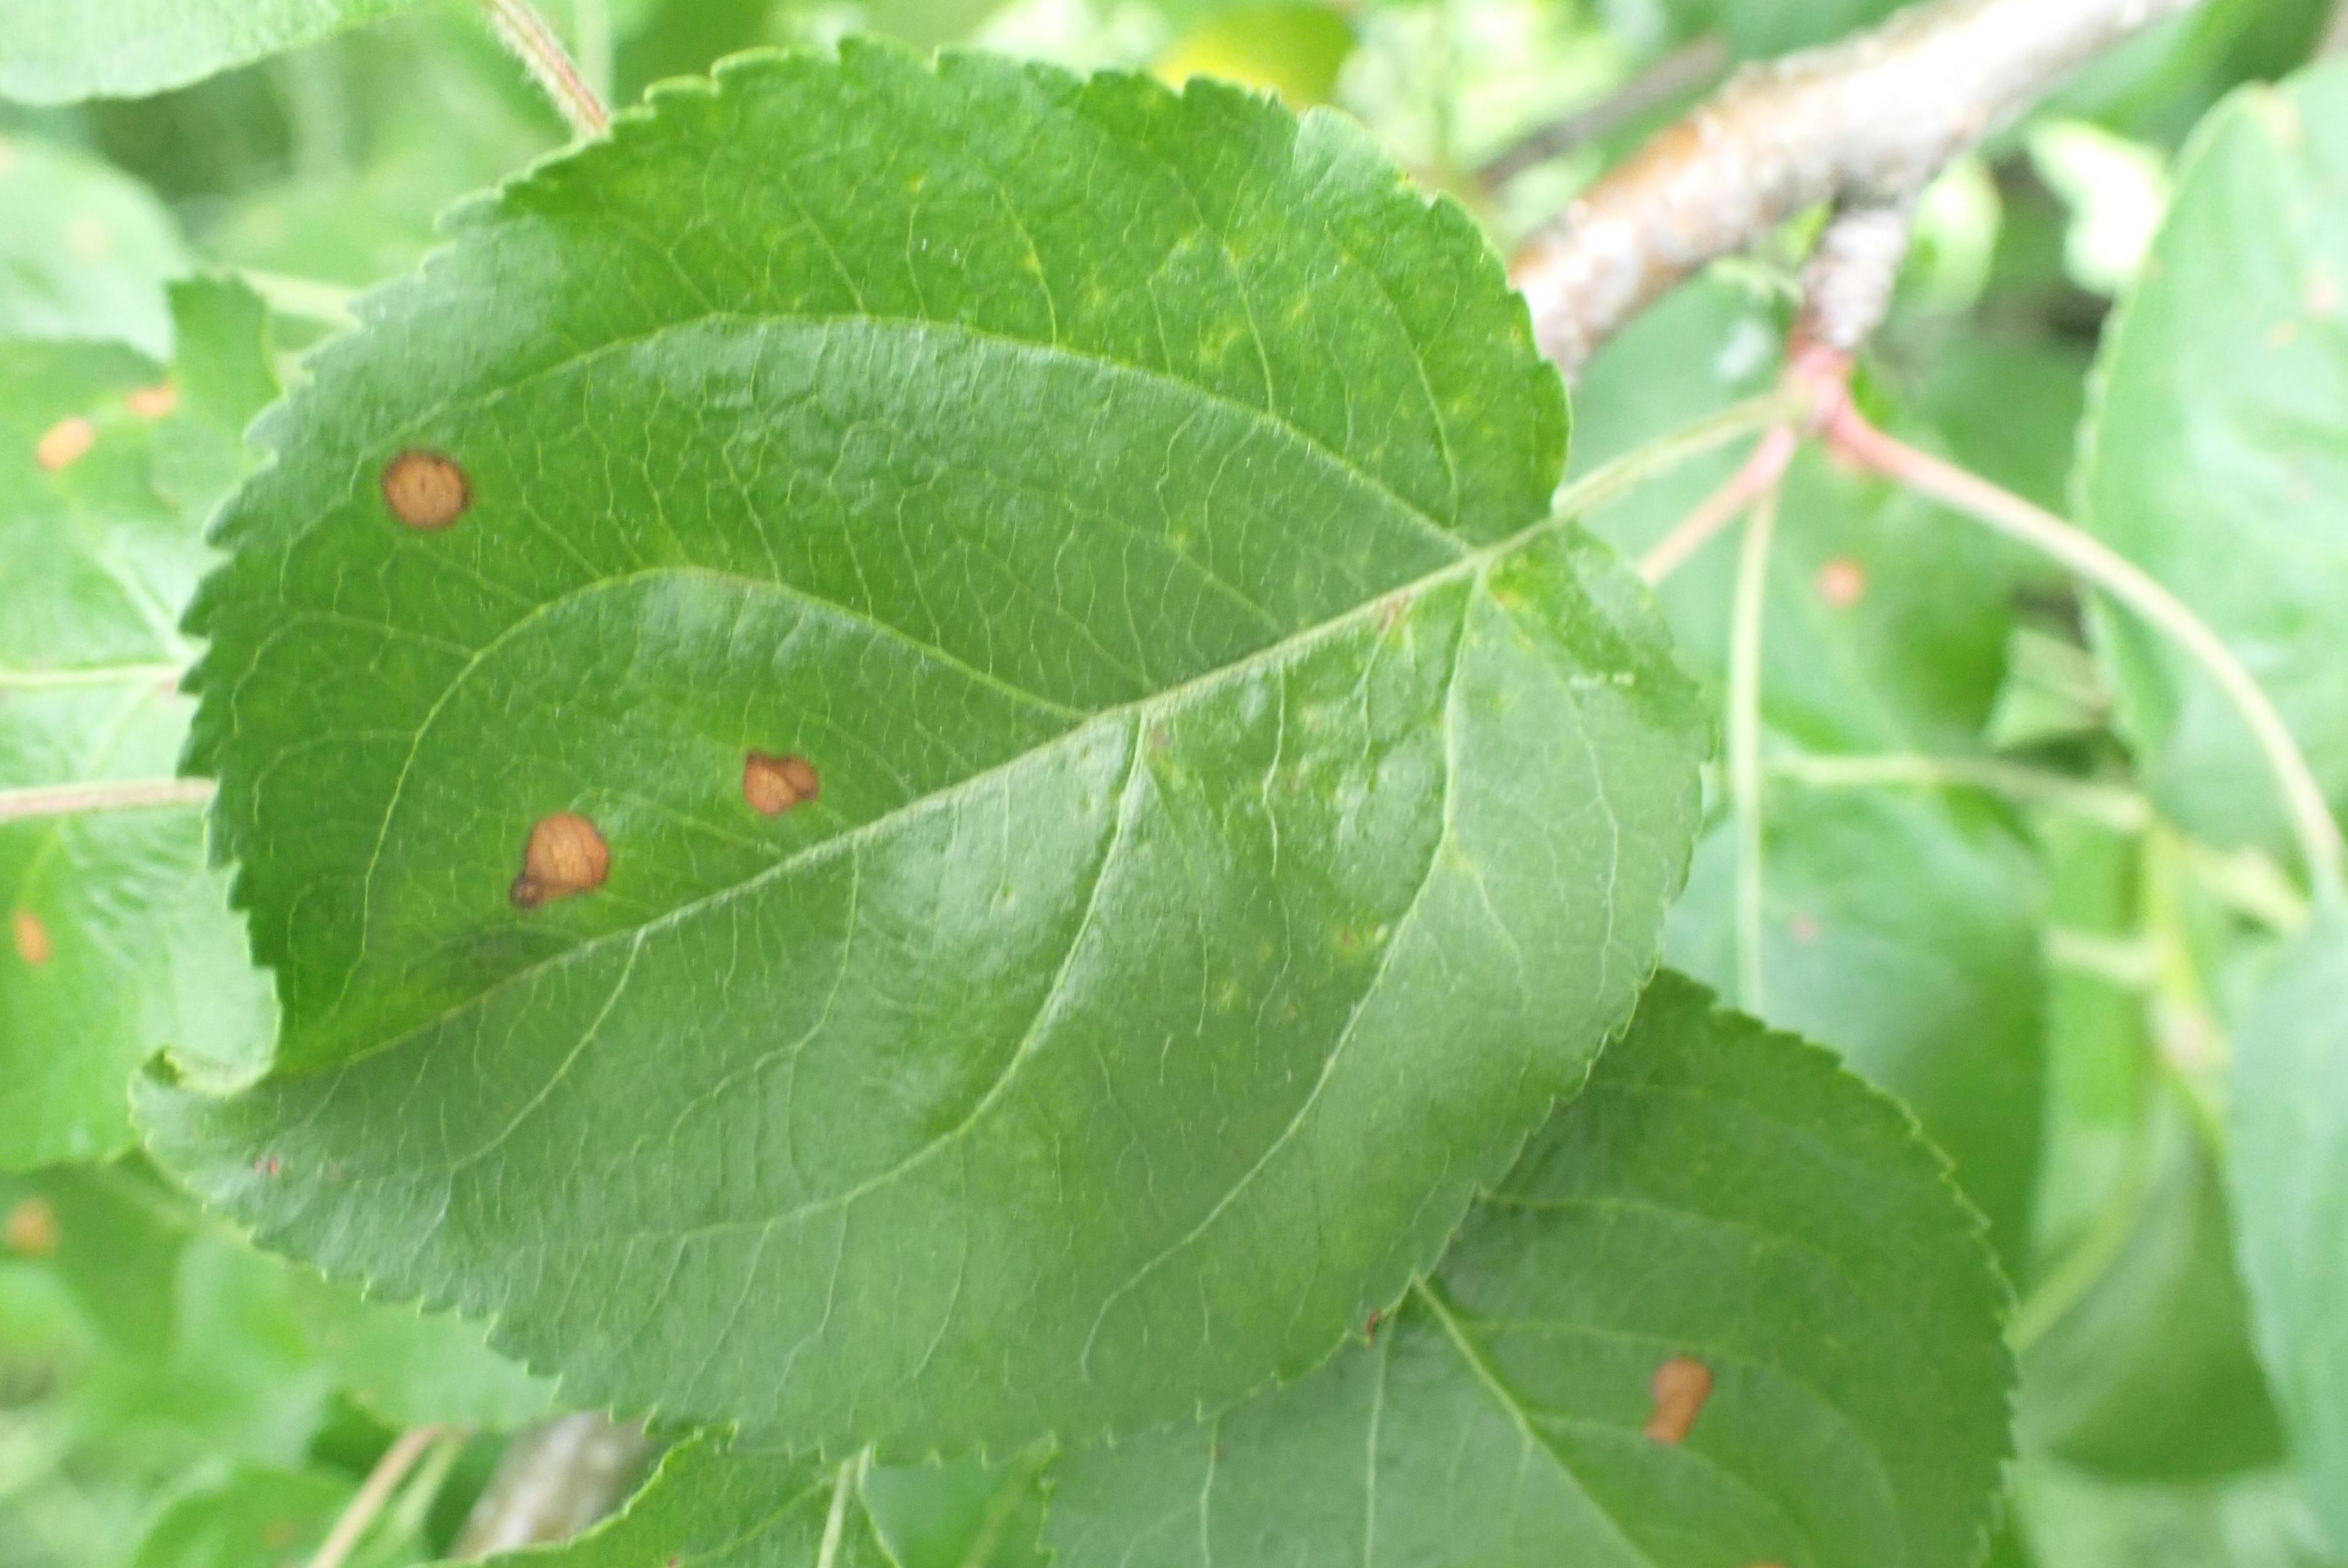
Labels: frog_eye_leaf_spot